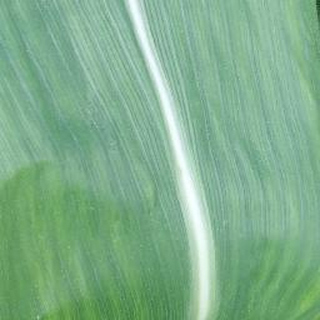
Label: healthy_corn